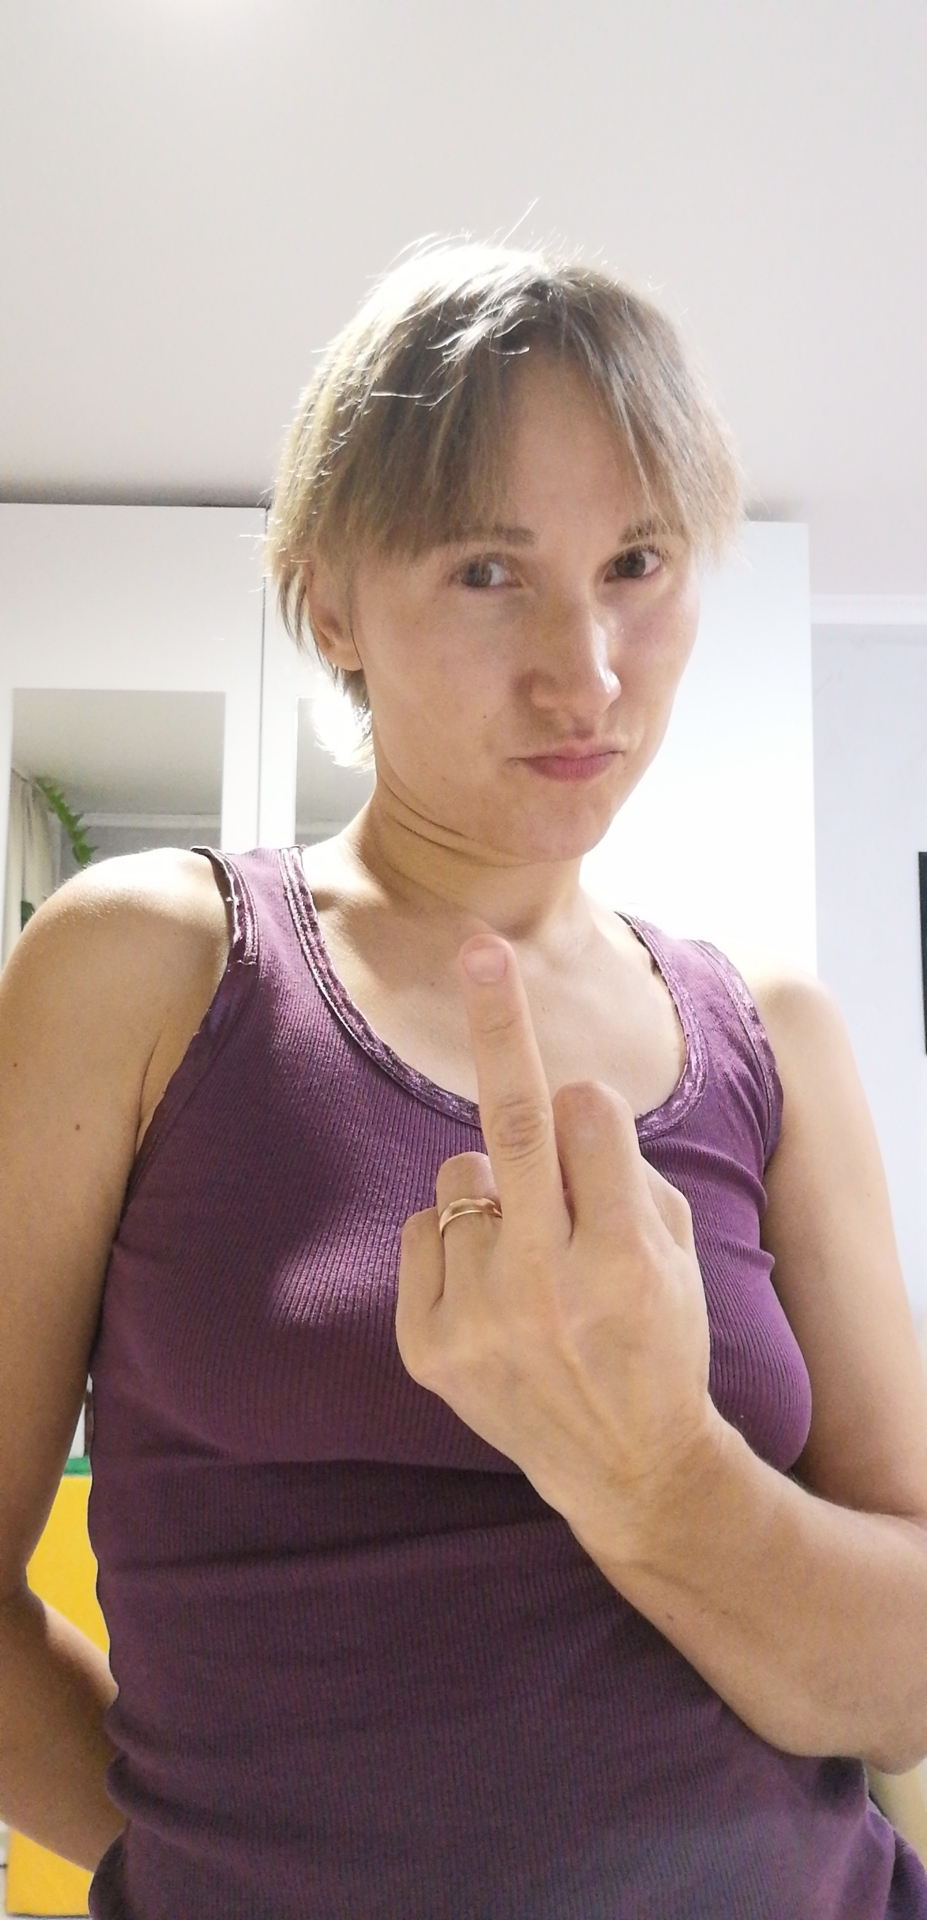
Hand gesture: middle_finger